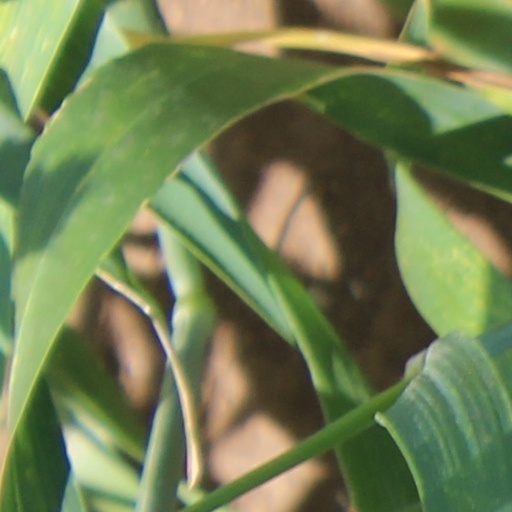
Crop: wheat